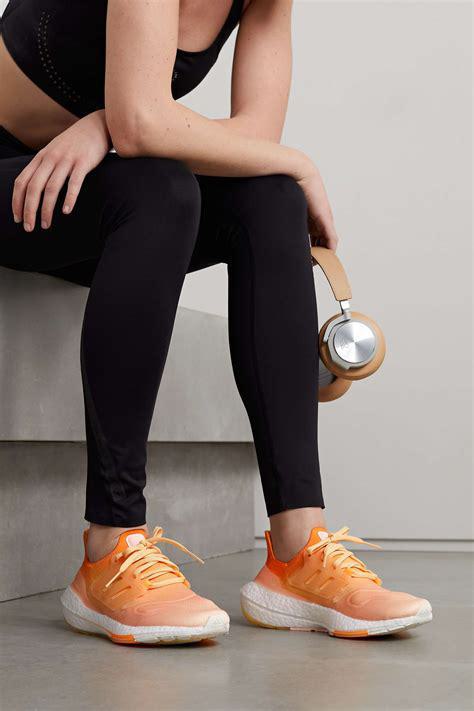
Brand: Adidas
Model: Ultraboost 22